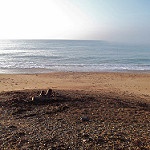
Scene: Outdoor